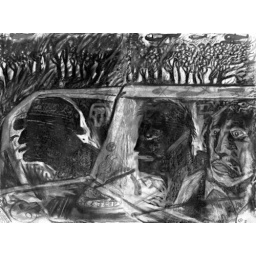
drive home with Colin as the police fly over the gum trees